The Rich and the Rest of Us

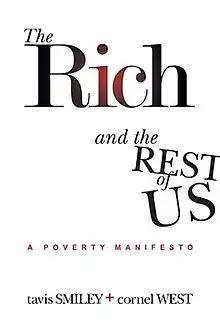

The Rich and the Rest of Us: A Poverty Manifesto is a 2012 political, non-fiction book written by Tavis Smiley and Cornel West. The book examines poverty in America and how to eliminate it.